Answer in natural language. Consider the 3D positions of the objects in the scene and not just the 2D positions in the image. Is the centerpoint of  HousePlant (marked A) at a higher height than blue framed coastal marine wall decor (marked B)? Choose between the following options: yes or no
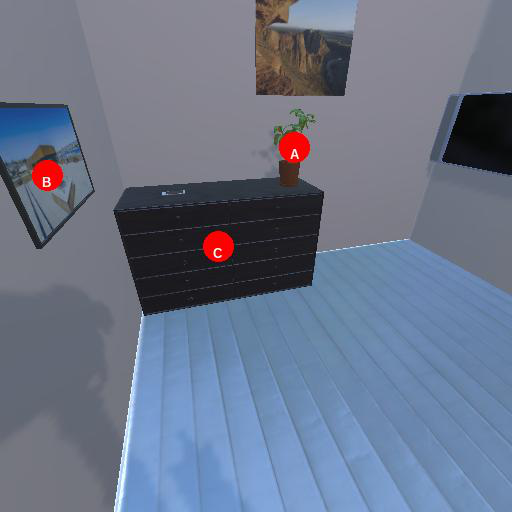
<answer>no</answer>